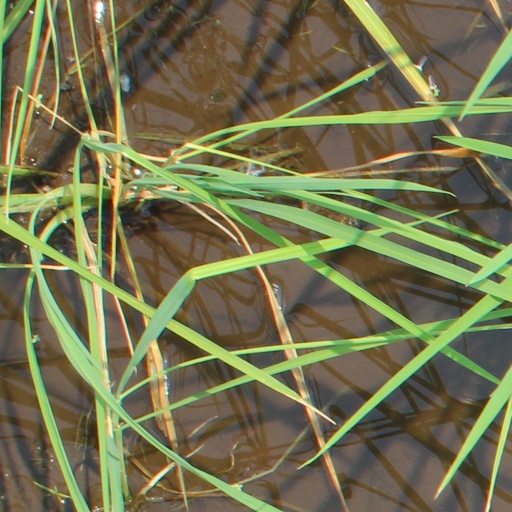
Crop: rice